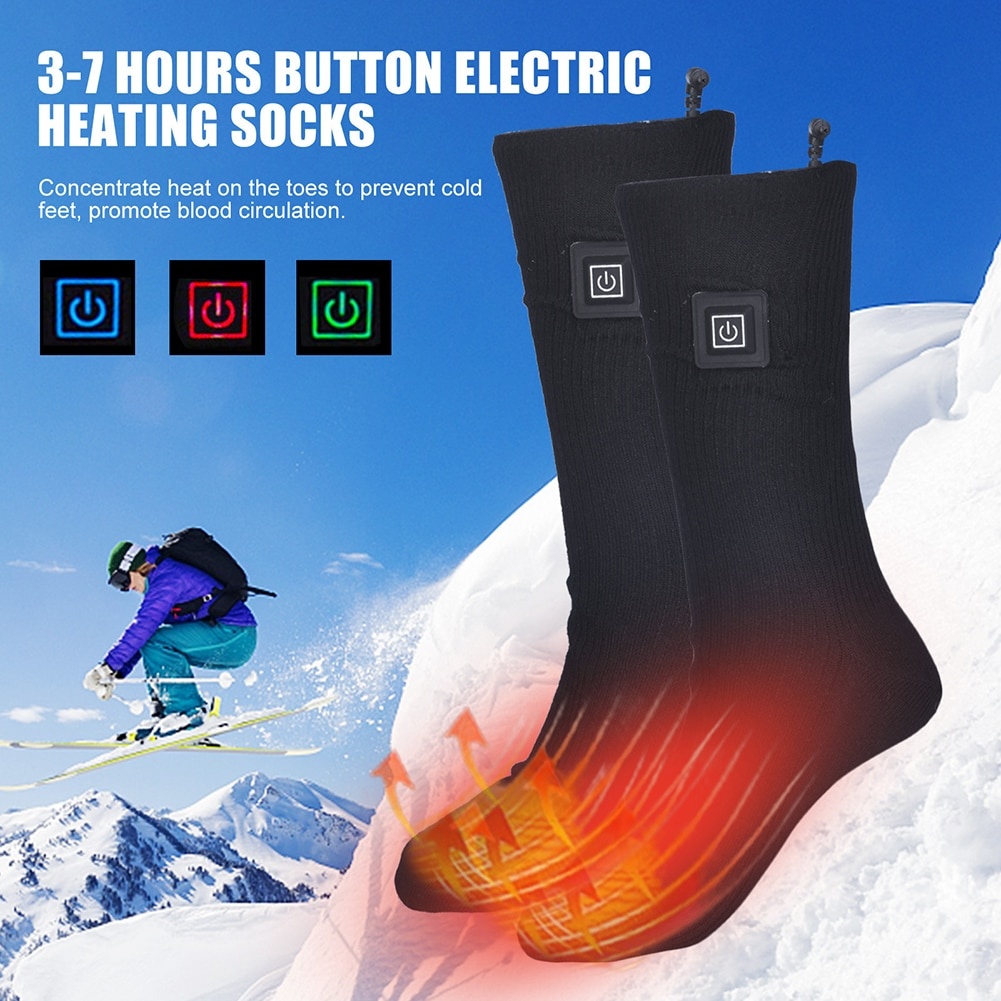
Breathable Heated Socks
Create warm, cozy experiences this winter with Breathable Heated Socks! Perfect for outdoor activities like motorcycle riding, skiing, hiking, fishing, and cycling, you’ll stay comfortable in any winter weather. Crafted with heat-conductive materials infused with far-infrared fibers to provide optimal heating performance, the entire foot is covered in a heating element to stimulate blood circulation — perfect for people who suffer from foot arthritis or cold joint stiffness. Plus, the 7.4V 2200mAh rechargeable battery charges quickly and operates at three temperature settings for maximum comfort. Whether running errands on crisp fall days or hitting the slopes in heavy snowfall, make sure your feet are taken care of this season with Breathable Heated Socks! Specification: Name: Electric Heating SocksColor: Black, GrayWeight: 150gSize: 23*20*9cm/9.06*7.87*3.54inBattery Voltage: 3.7VBattery Capacity: 2200mAh-4500mAh rechargeable lithium battery (battery not included)Heat: 35 °-55 °Type: Three-stop temperature regulation, a single thermostat Package Includes: 2 X Heated Socks1 X Data Cable
Brand: jeunshow
Category: Apparel & Accessories > Clothing Accessories > Leg Warmers